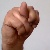
The image shows a hand gesture representing the letter 'N' in Indian Sign Language.